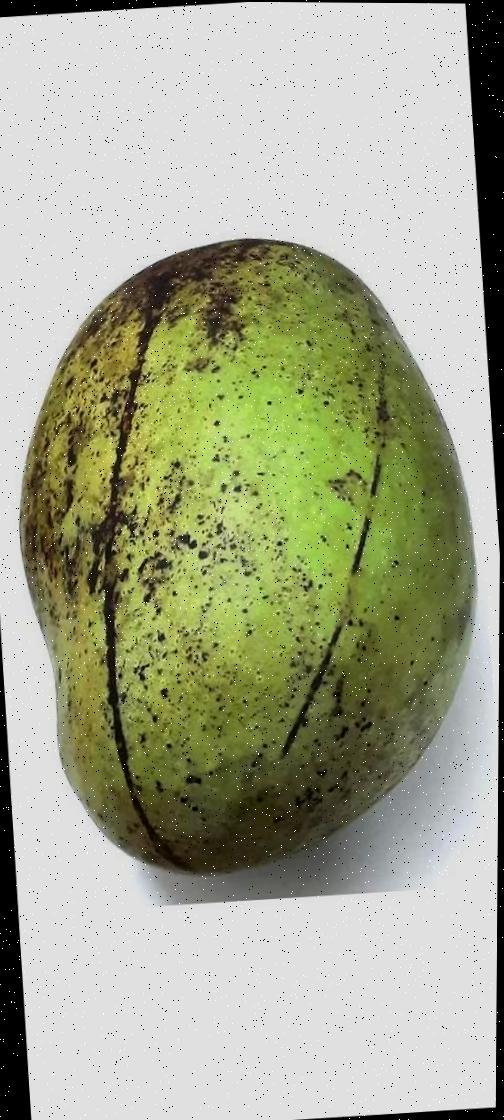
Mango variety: Fazli Shurmai